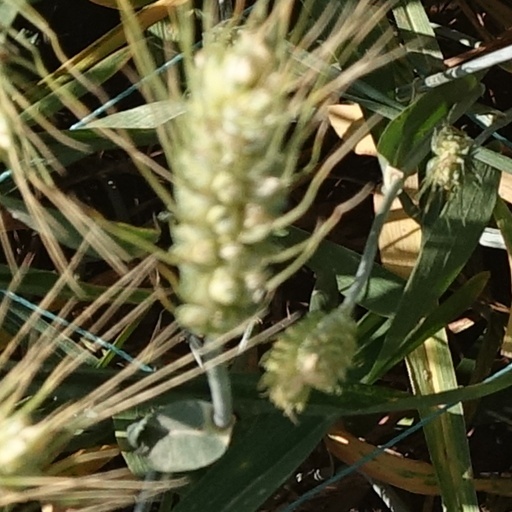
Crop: wheat